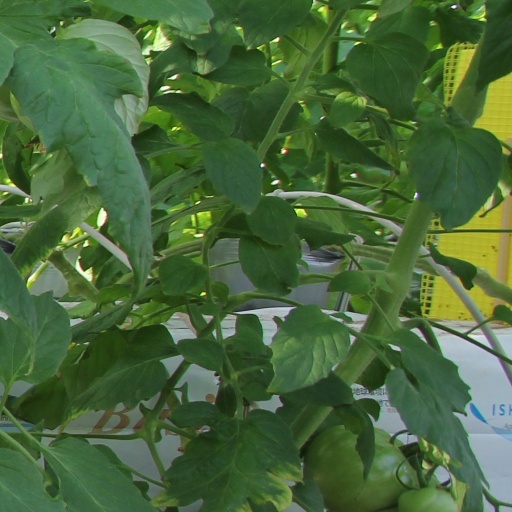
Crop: tomato